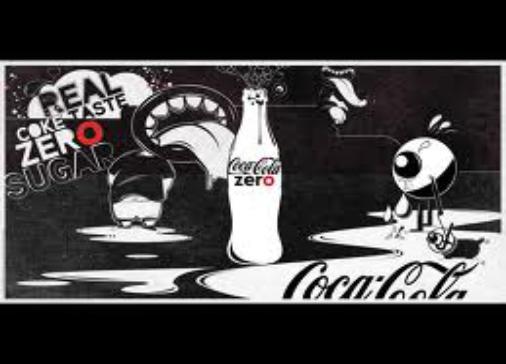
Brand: Coca-Cola Zero
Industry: Food